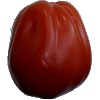
Label: Tomato Heart 1